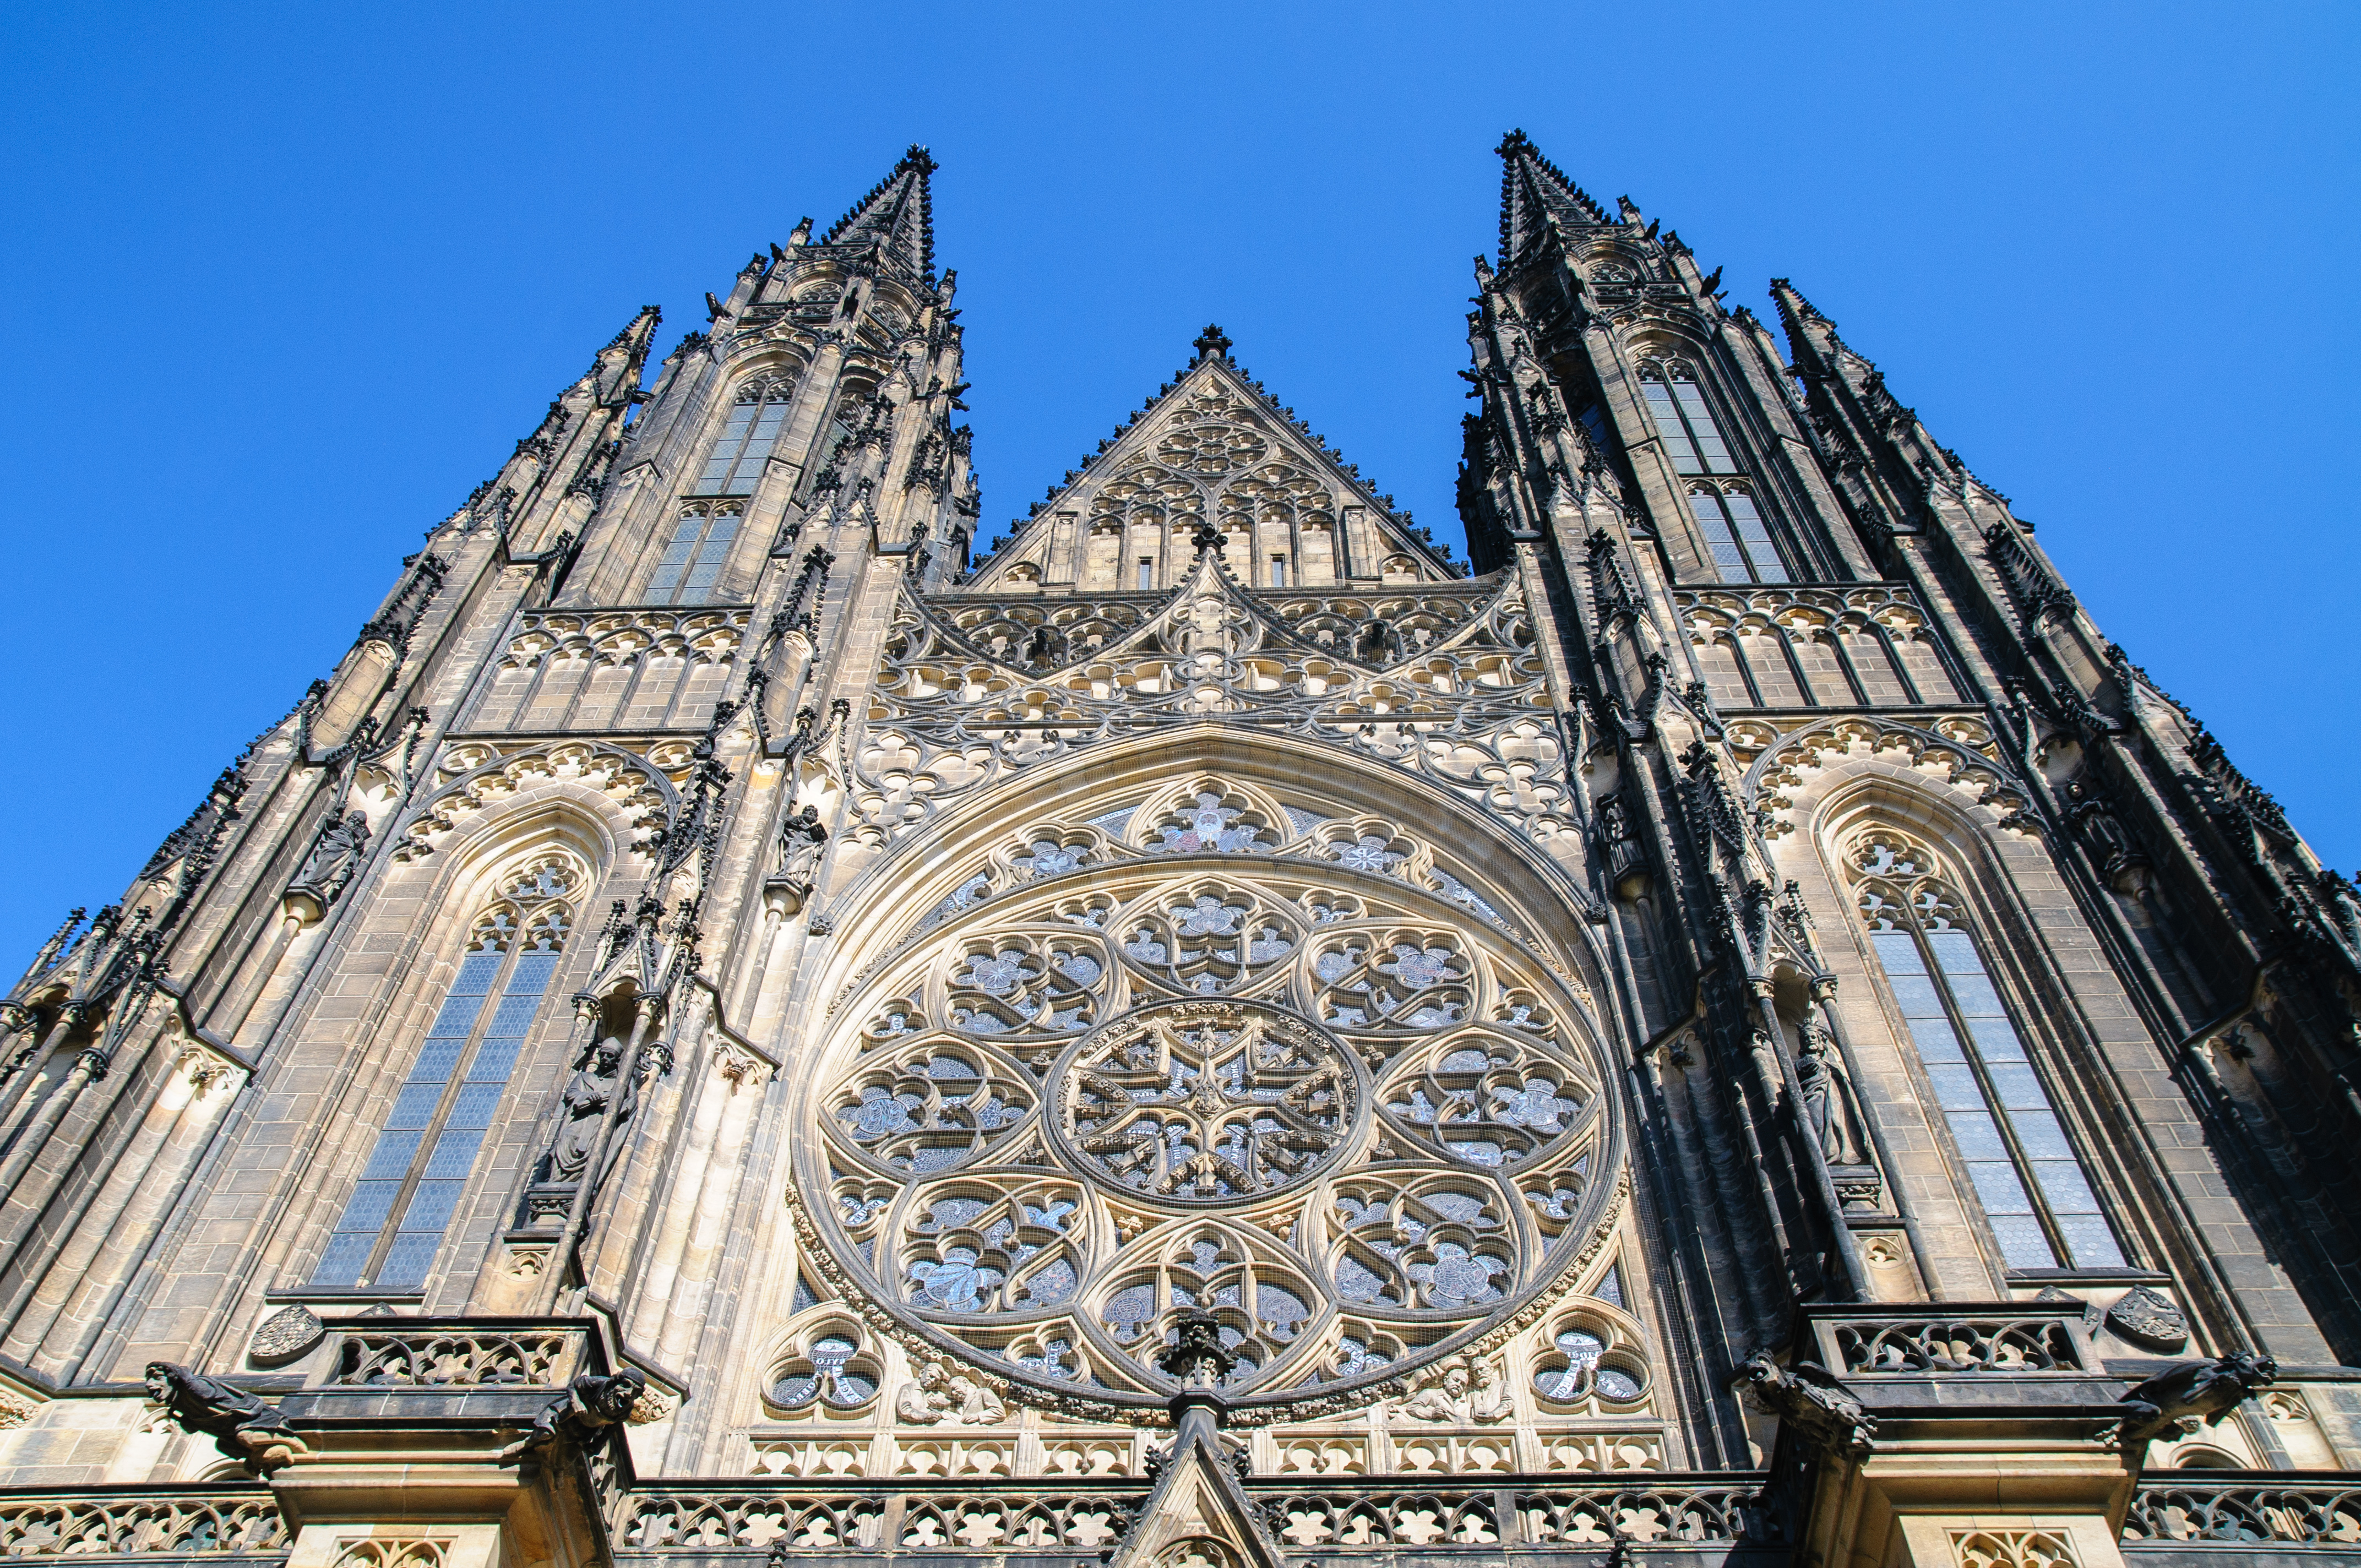
architecture, building, skyscraper, cityscape, landmark, facade, church, cathedral, prague, nikon, place of worship, spire, symmetry, czechrepublic, basilica, metropolis, d300, gothic architecture, hlavn m stopraha, historic site, metropolitan area